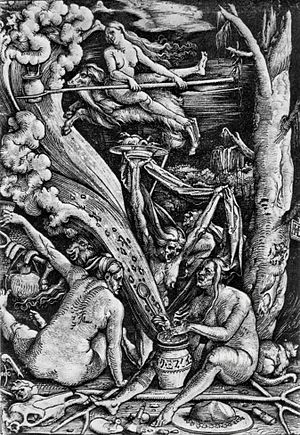
Heks / Billedgalleri
Heks er en betegnelse på en udøver af trolddom. Heksen praktiserer, eller siges at praktisere, magi. Hun kan have kendskab til planternes og krystallers påståede egenskaber, naturånder, dæmoner, spådomskunst og andet fra den okkulte verden. I eventyr er heksen en personifikation af det onde. I dag findes der hekse indenfor bevægelser som Wicca.